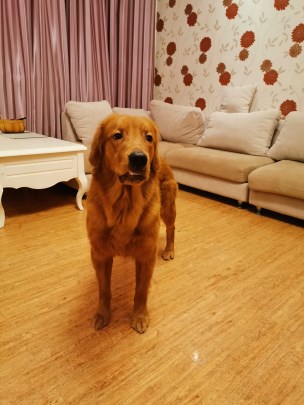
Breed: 5355-n000126-golden_retriever